Gennes, Maine-et-Loire

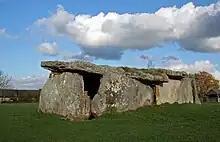
Dolmen of La Madeleine, one of the dolmens visible around Gennes

The castle of Milly-le-Meugon, in its vicinity, was the property of the Maillé-Brézé family, closely related to the French royal family through the First Prince of the Blood, Louis de Bourbon, Prince of Condé.